Berasia

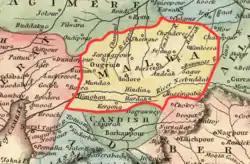
An 1823 map of Central India. Berasia is depicted as "Burseeah" in the Malwa province

In the early 18th century, Berasia was a small "mustajiri" (rented estate) under the authority of the Delhi-based Mughal fief-holder Taj Mohammad Khan. It suffered from anarchy and lawlessness due to regular attacks from highwaymen and plunderers. Dost Mohammad Khan, a Mughal soldier-turned-mercenary of Afghan descent, took on the lease of Berasia for an annual payment of 30,000 rupees. He later annexed several neighboring territories and established the Bhopal State.